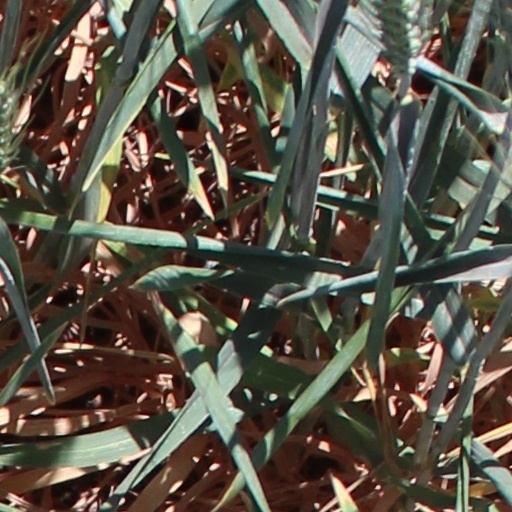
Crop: wheat